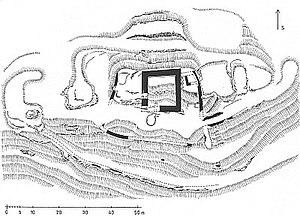
Plan de Château Pajrek/Bayereck, 1900, dessiné par Max Kleiber.